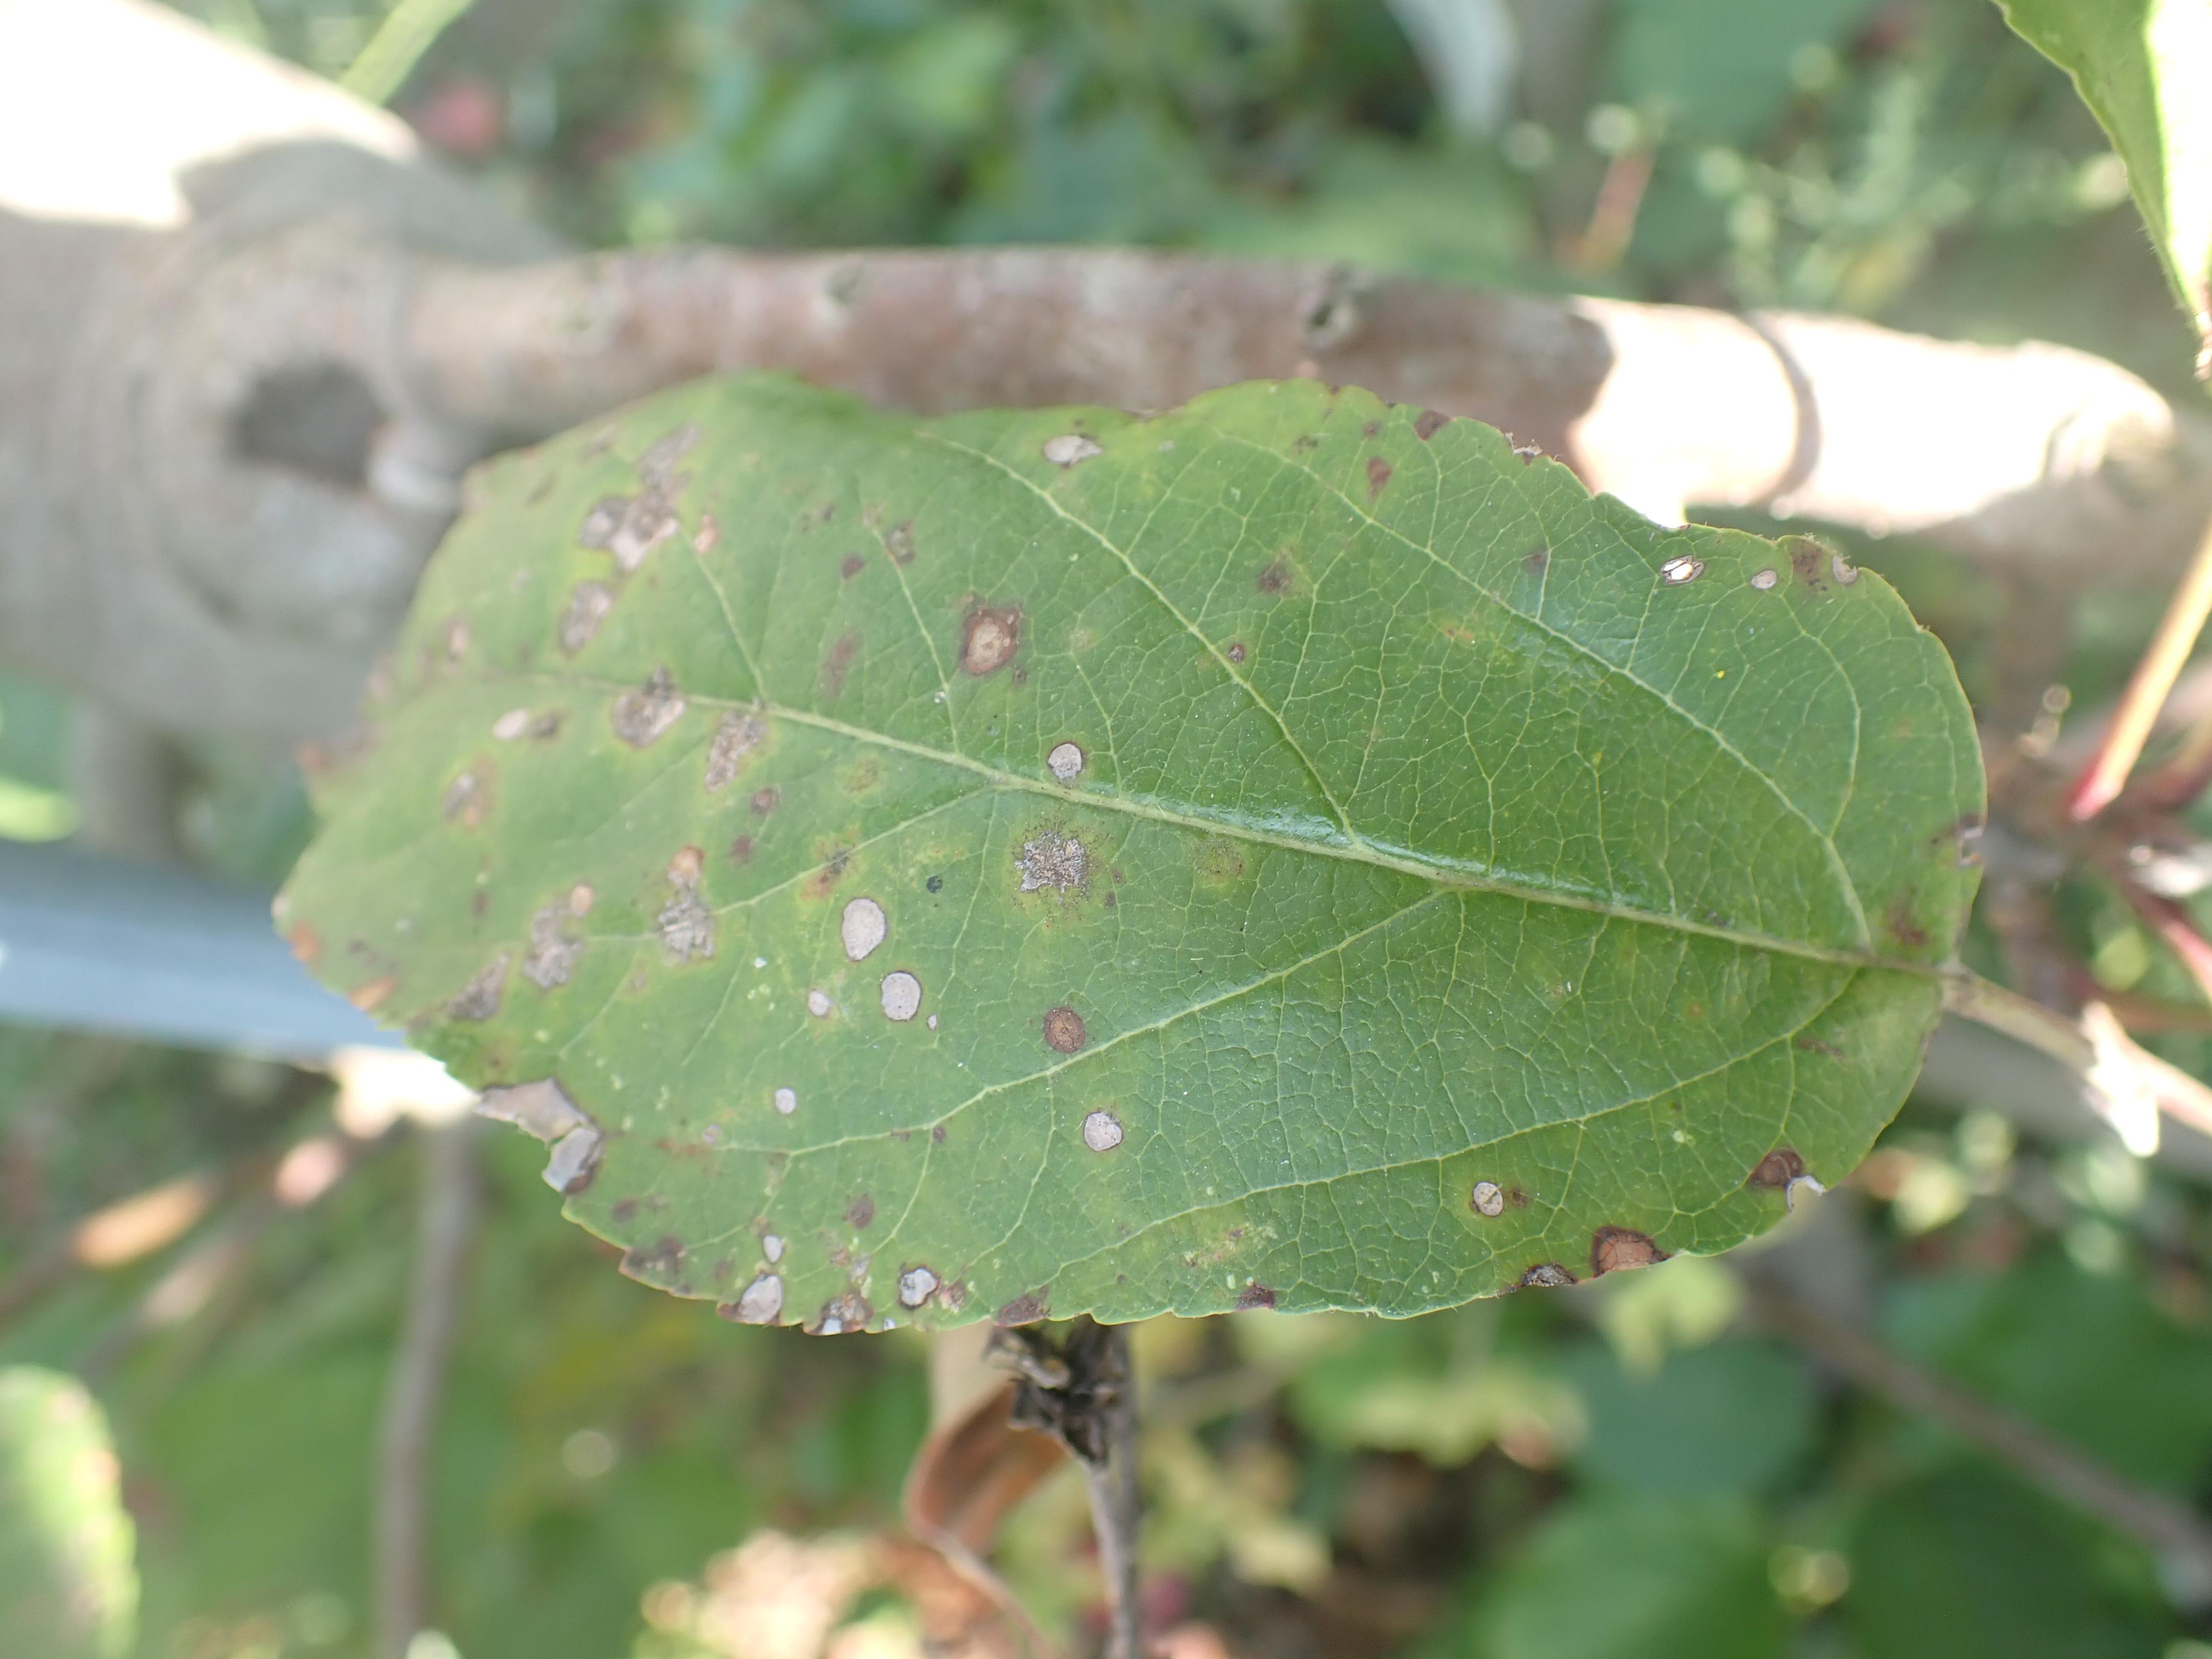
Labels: complex